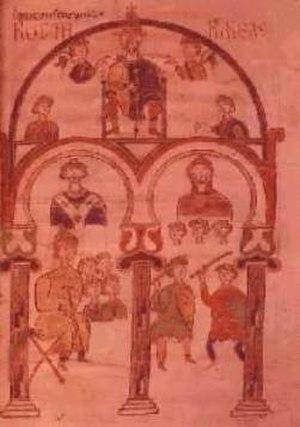
L’édit de Rothari, roi des Lombards de 636 à 652, est le plus ancien texte législatif du peuple lombard. Il est proclamé en 643 à Pavie, capitale du royaume lombard d'Italie, devant l’assemblée des hommes libres, qui l’approuvent selon la coutume en frappant leur lance sur leur bouclier.